The Young, the Evil and the Savage

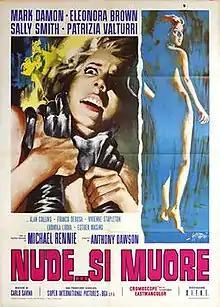
Italian film poster

The Young, the Evil and the Savage, also known as "Schoolgirl Killer", is a 1968 Italian "giallo" film directed by Antonio Margheriti.